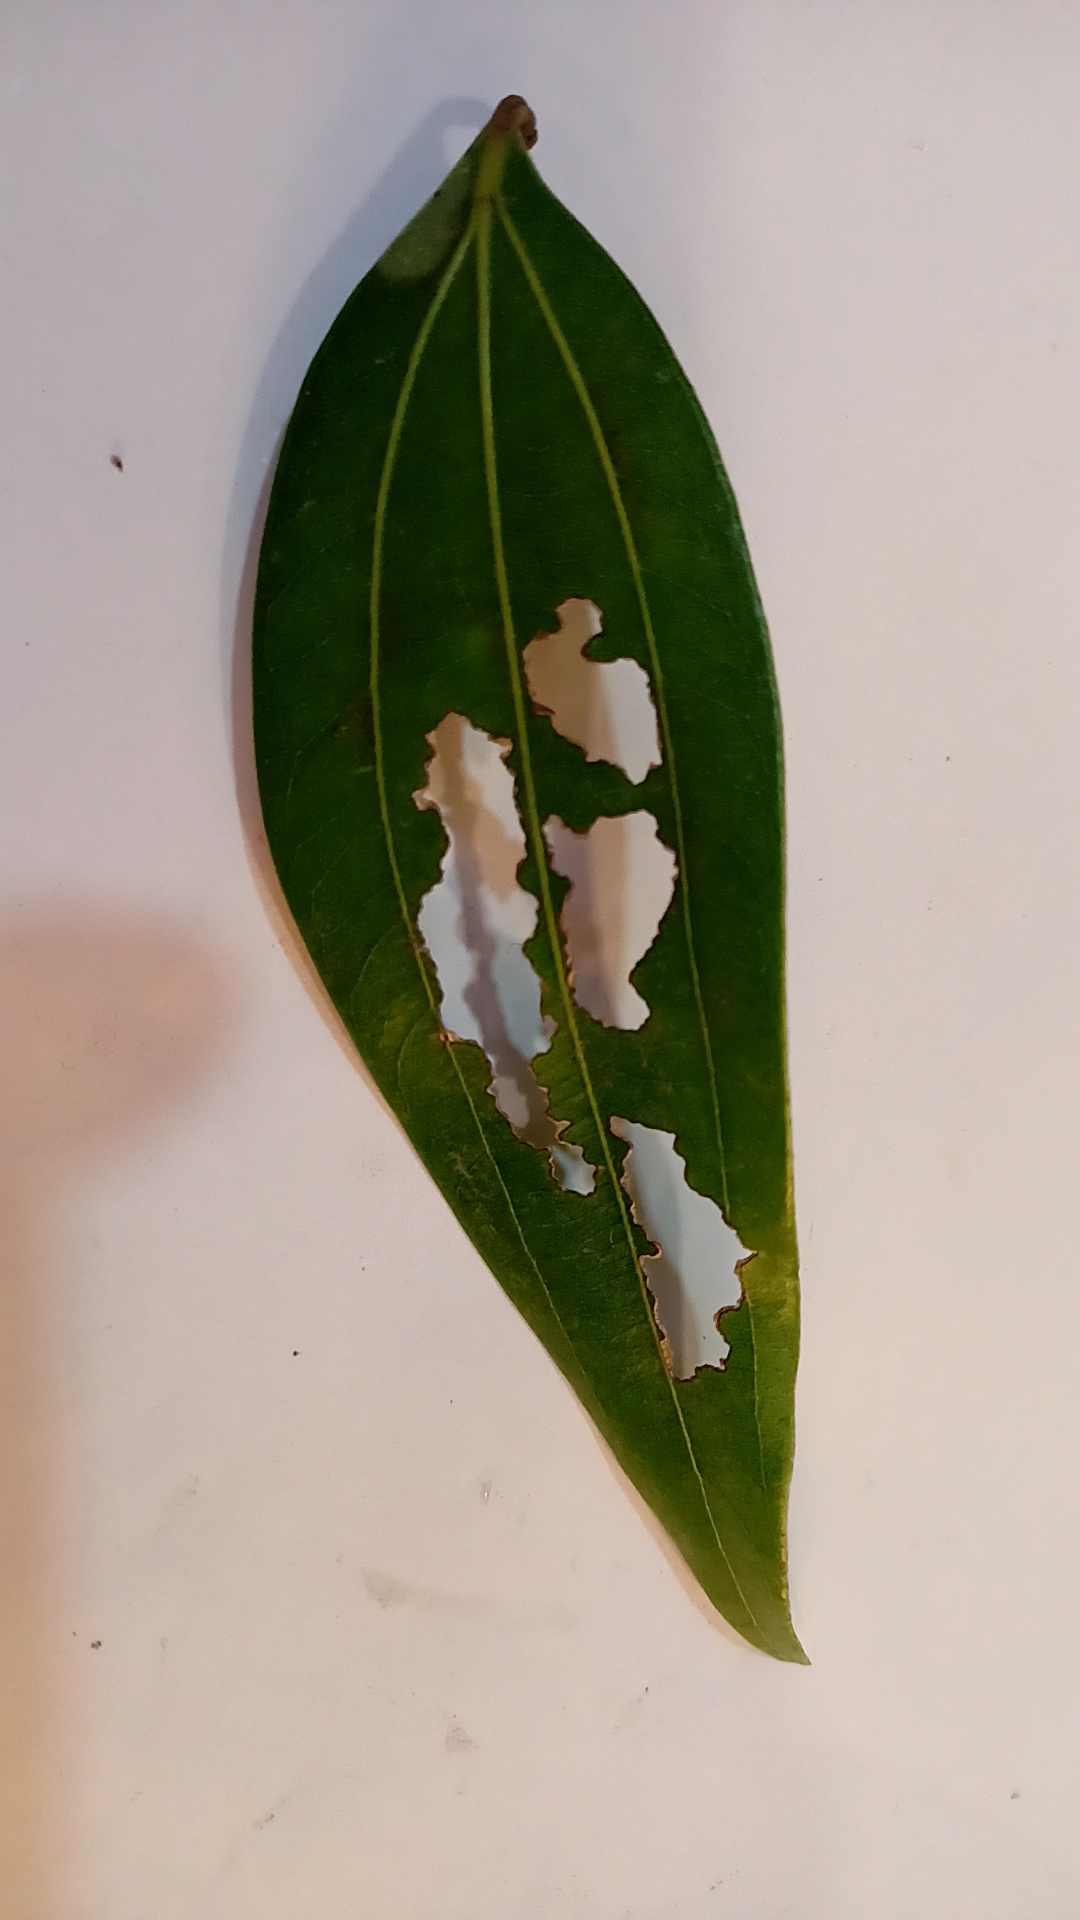
Label: Disease